Fiona Joy Hawkins

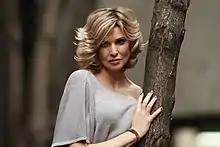

Fiona Joy Hawkins, is an Australian vocalist and pianist. Her collaborations have included five albums produced by Will Ackerman. Her influences include George Winston, Michael Nyman, Chopin, and Mendelssohn.